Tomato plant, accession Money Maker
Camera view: bottom (45 deg); turntable rotation: 90 degrees
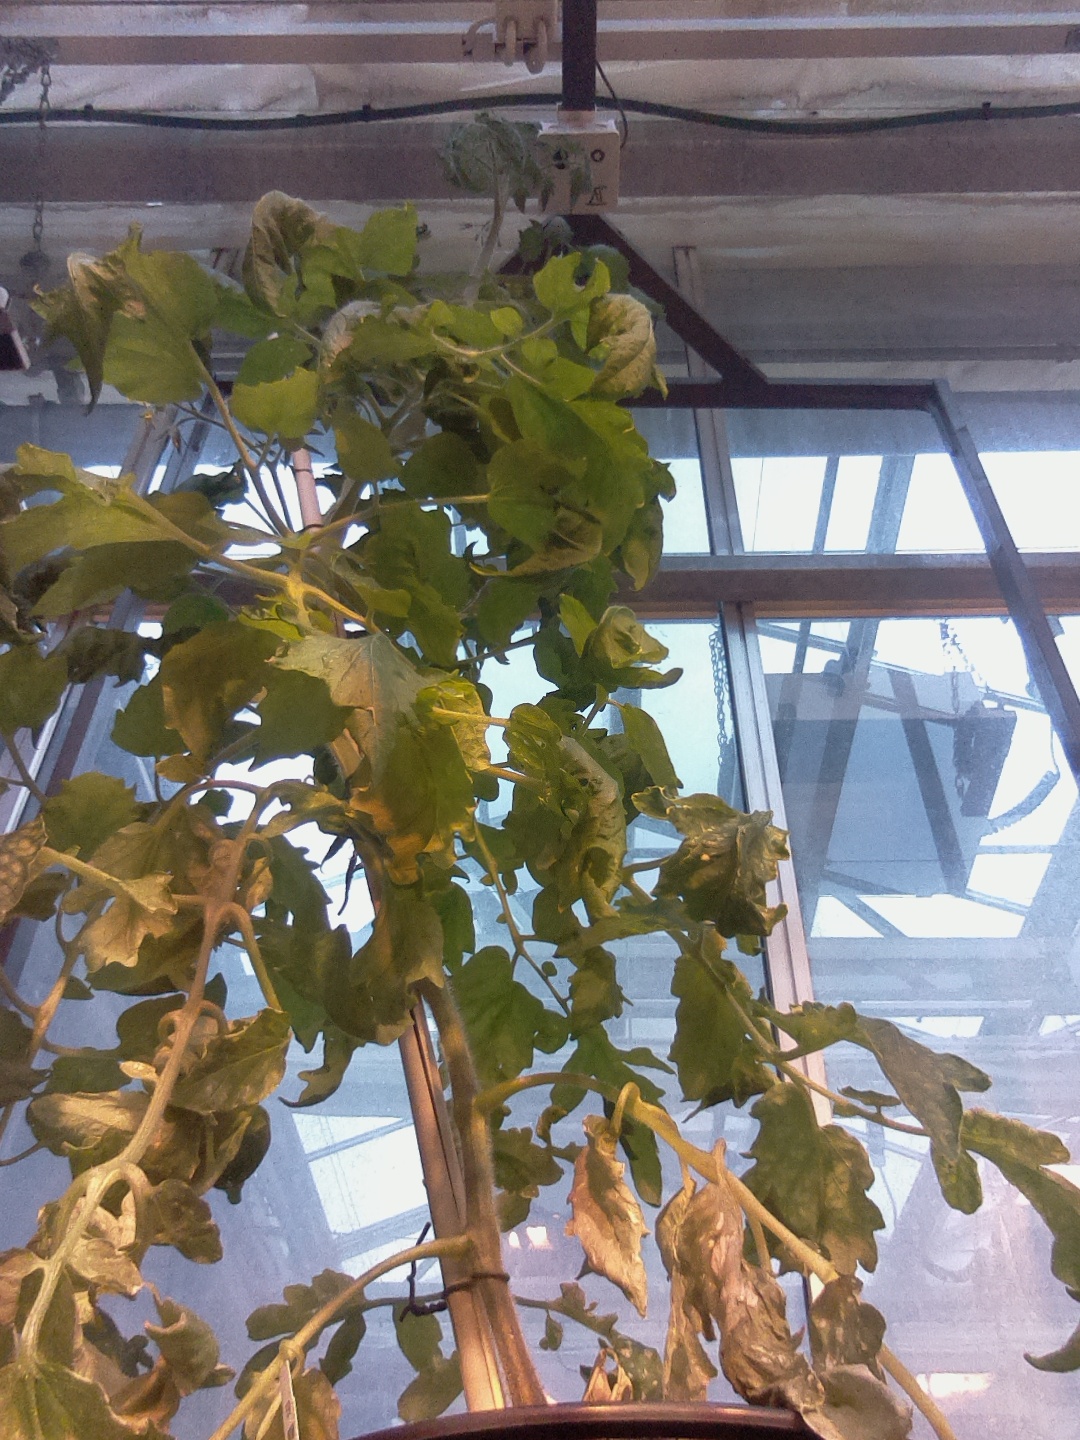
BBCH growth stage 71: 10%-20% of final fruit size